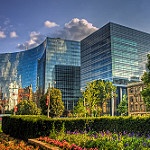
Label: non_damage_buildings_street